Japanese people in China

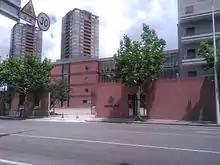
Japanese School of Shanghai Pudong Campus

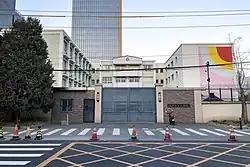
Japanese School of Beijing

The following are approved by the Japanese Ministry of Education (MEXT):